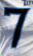
Number: 7